Cetacean surfacing behaviour

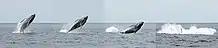
Humpback whale breach sequence

A "breach" or a "lunge" is a leap out of the water, also known as cresting. The distinction between the two is fairly arbitrary: cetacean researcher Hal Whitehead defines a breach as any leap in which at least 40% of the animal's body clears the water, and a lunge as a leap with less than 40% clearance. Qualitatively, a breach is a genuine jump with an intent to clear the water, whereas a lunge is the result of a fast upward-sloping swim that has caused the whale to clear the surface of the water unintentionally. This latter "lunging" behaviour is often a result of feeding in rorquals. The right, humpback, and sperm whales are the most widely observed jumpers. However other baleen whales such as fin, blue, minke, gray and sei whales also breach. Oceanic dolphins, including the orca, are very common breachers and are in fact capable of lifting themselves completely out of the water very easily, although there is little distinction between this and porpoising. Some non-cetacean marine creatures also exhibit breaching behavior, such as several shark species and rays of the genera "Manta" and "Mobula".